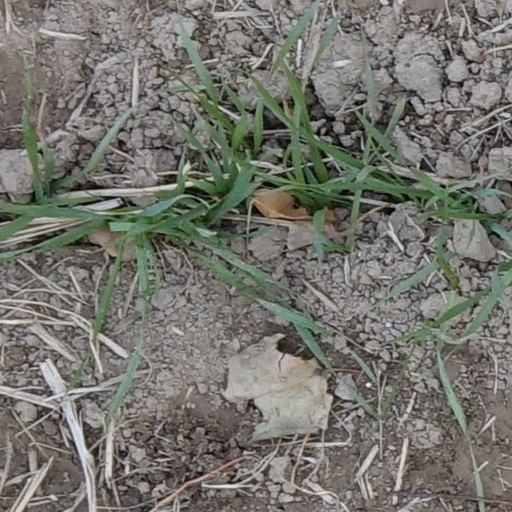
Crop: wheat